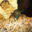
Label: lobster